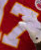
Number: 7